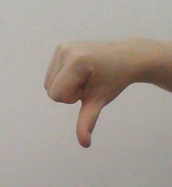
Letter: waw